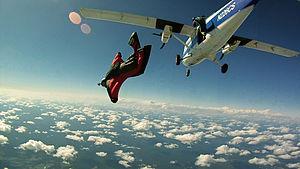
Le vol en wingsuit ou vol en combinaison ailée est un type de saut effectué à l'aide d'une combinaison de saut souple en forme d'aile. Cette dernière est utilisée dans les sports extrêmes, notamment par des parachutistes pour modifier le frottement de l'air sur leur corps afin d'augmenter la portance. Ces combinaisons se gonflent d'air dès que le parachutiste se lance du haut d'une falaise ou sort de l'avion. Elles permettent de réduire leur vitesse de chute en la convertissant en vitesse horizontale. Un vol en wingsuit se termine par l'ouverture d'un parachute.